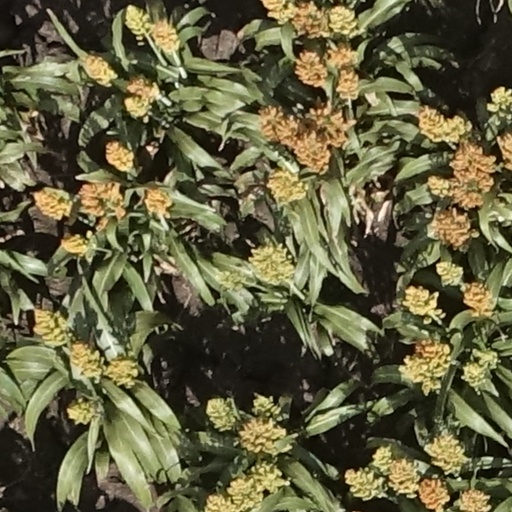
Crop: sorghum